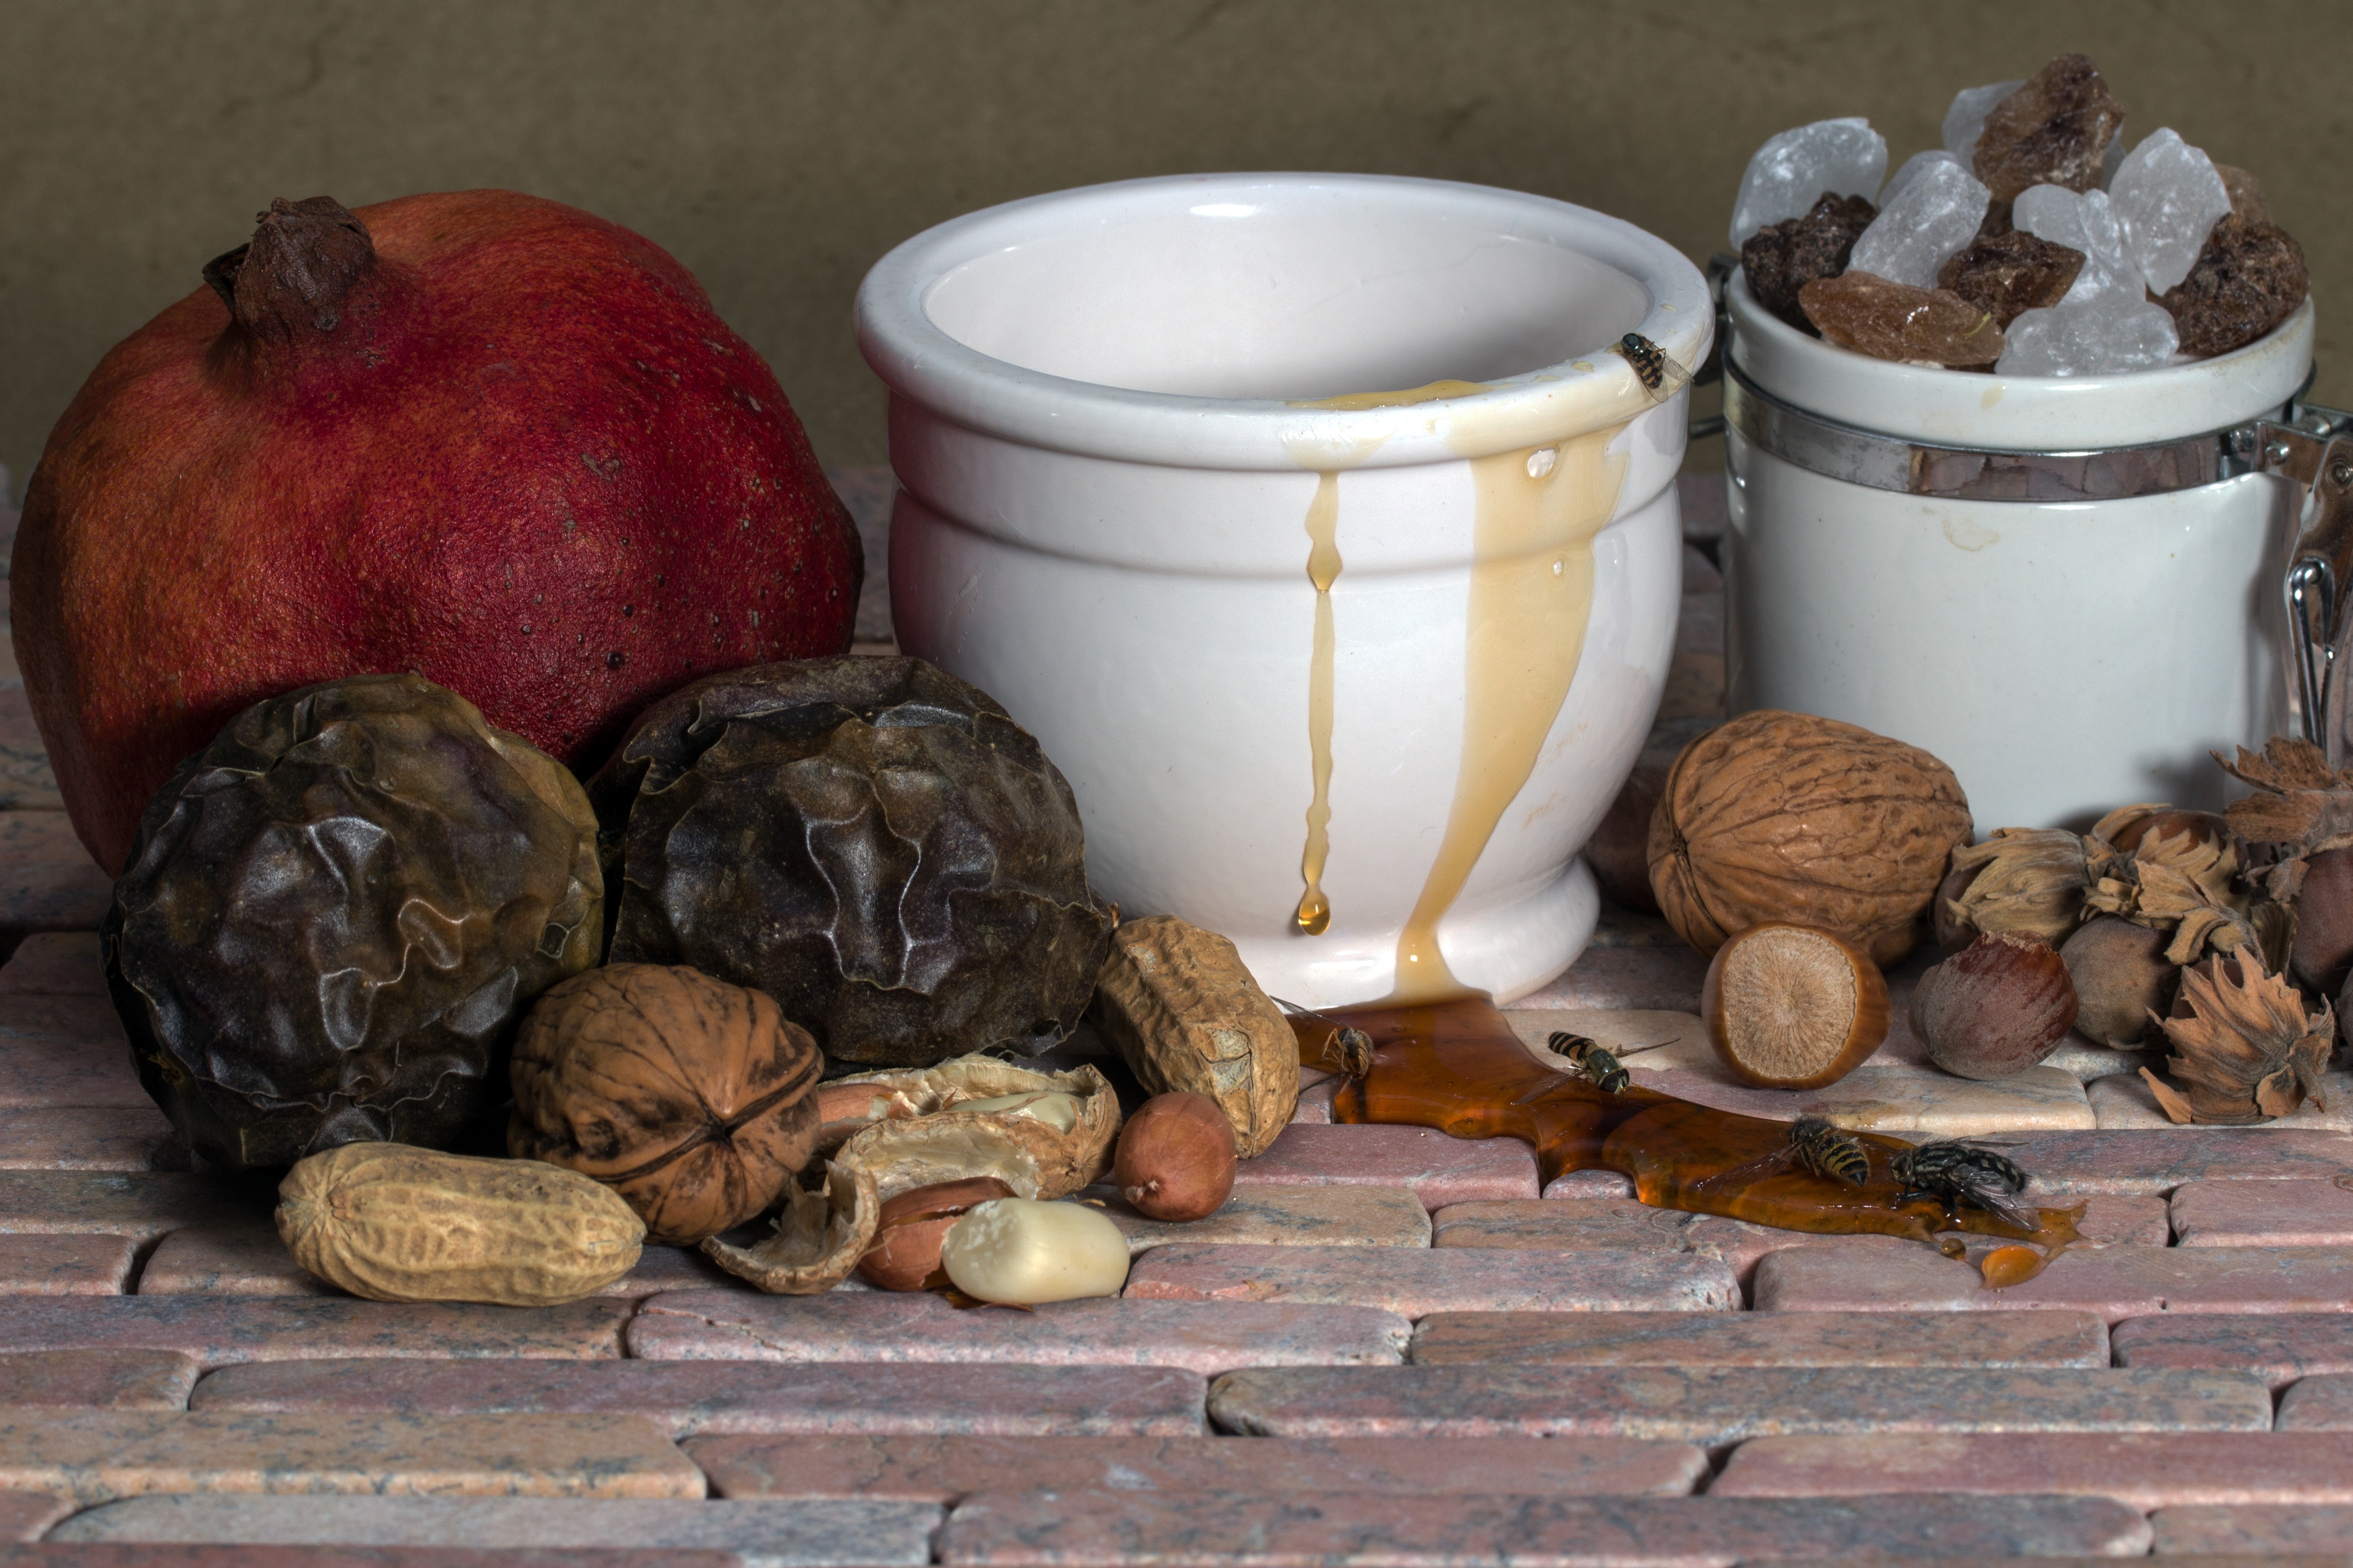
wood, honey, food, produce, still life, pomegranate, nuts, fruits, passion fruit